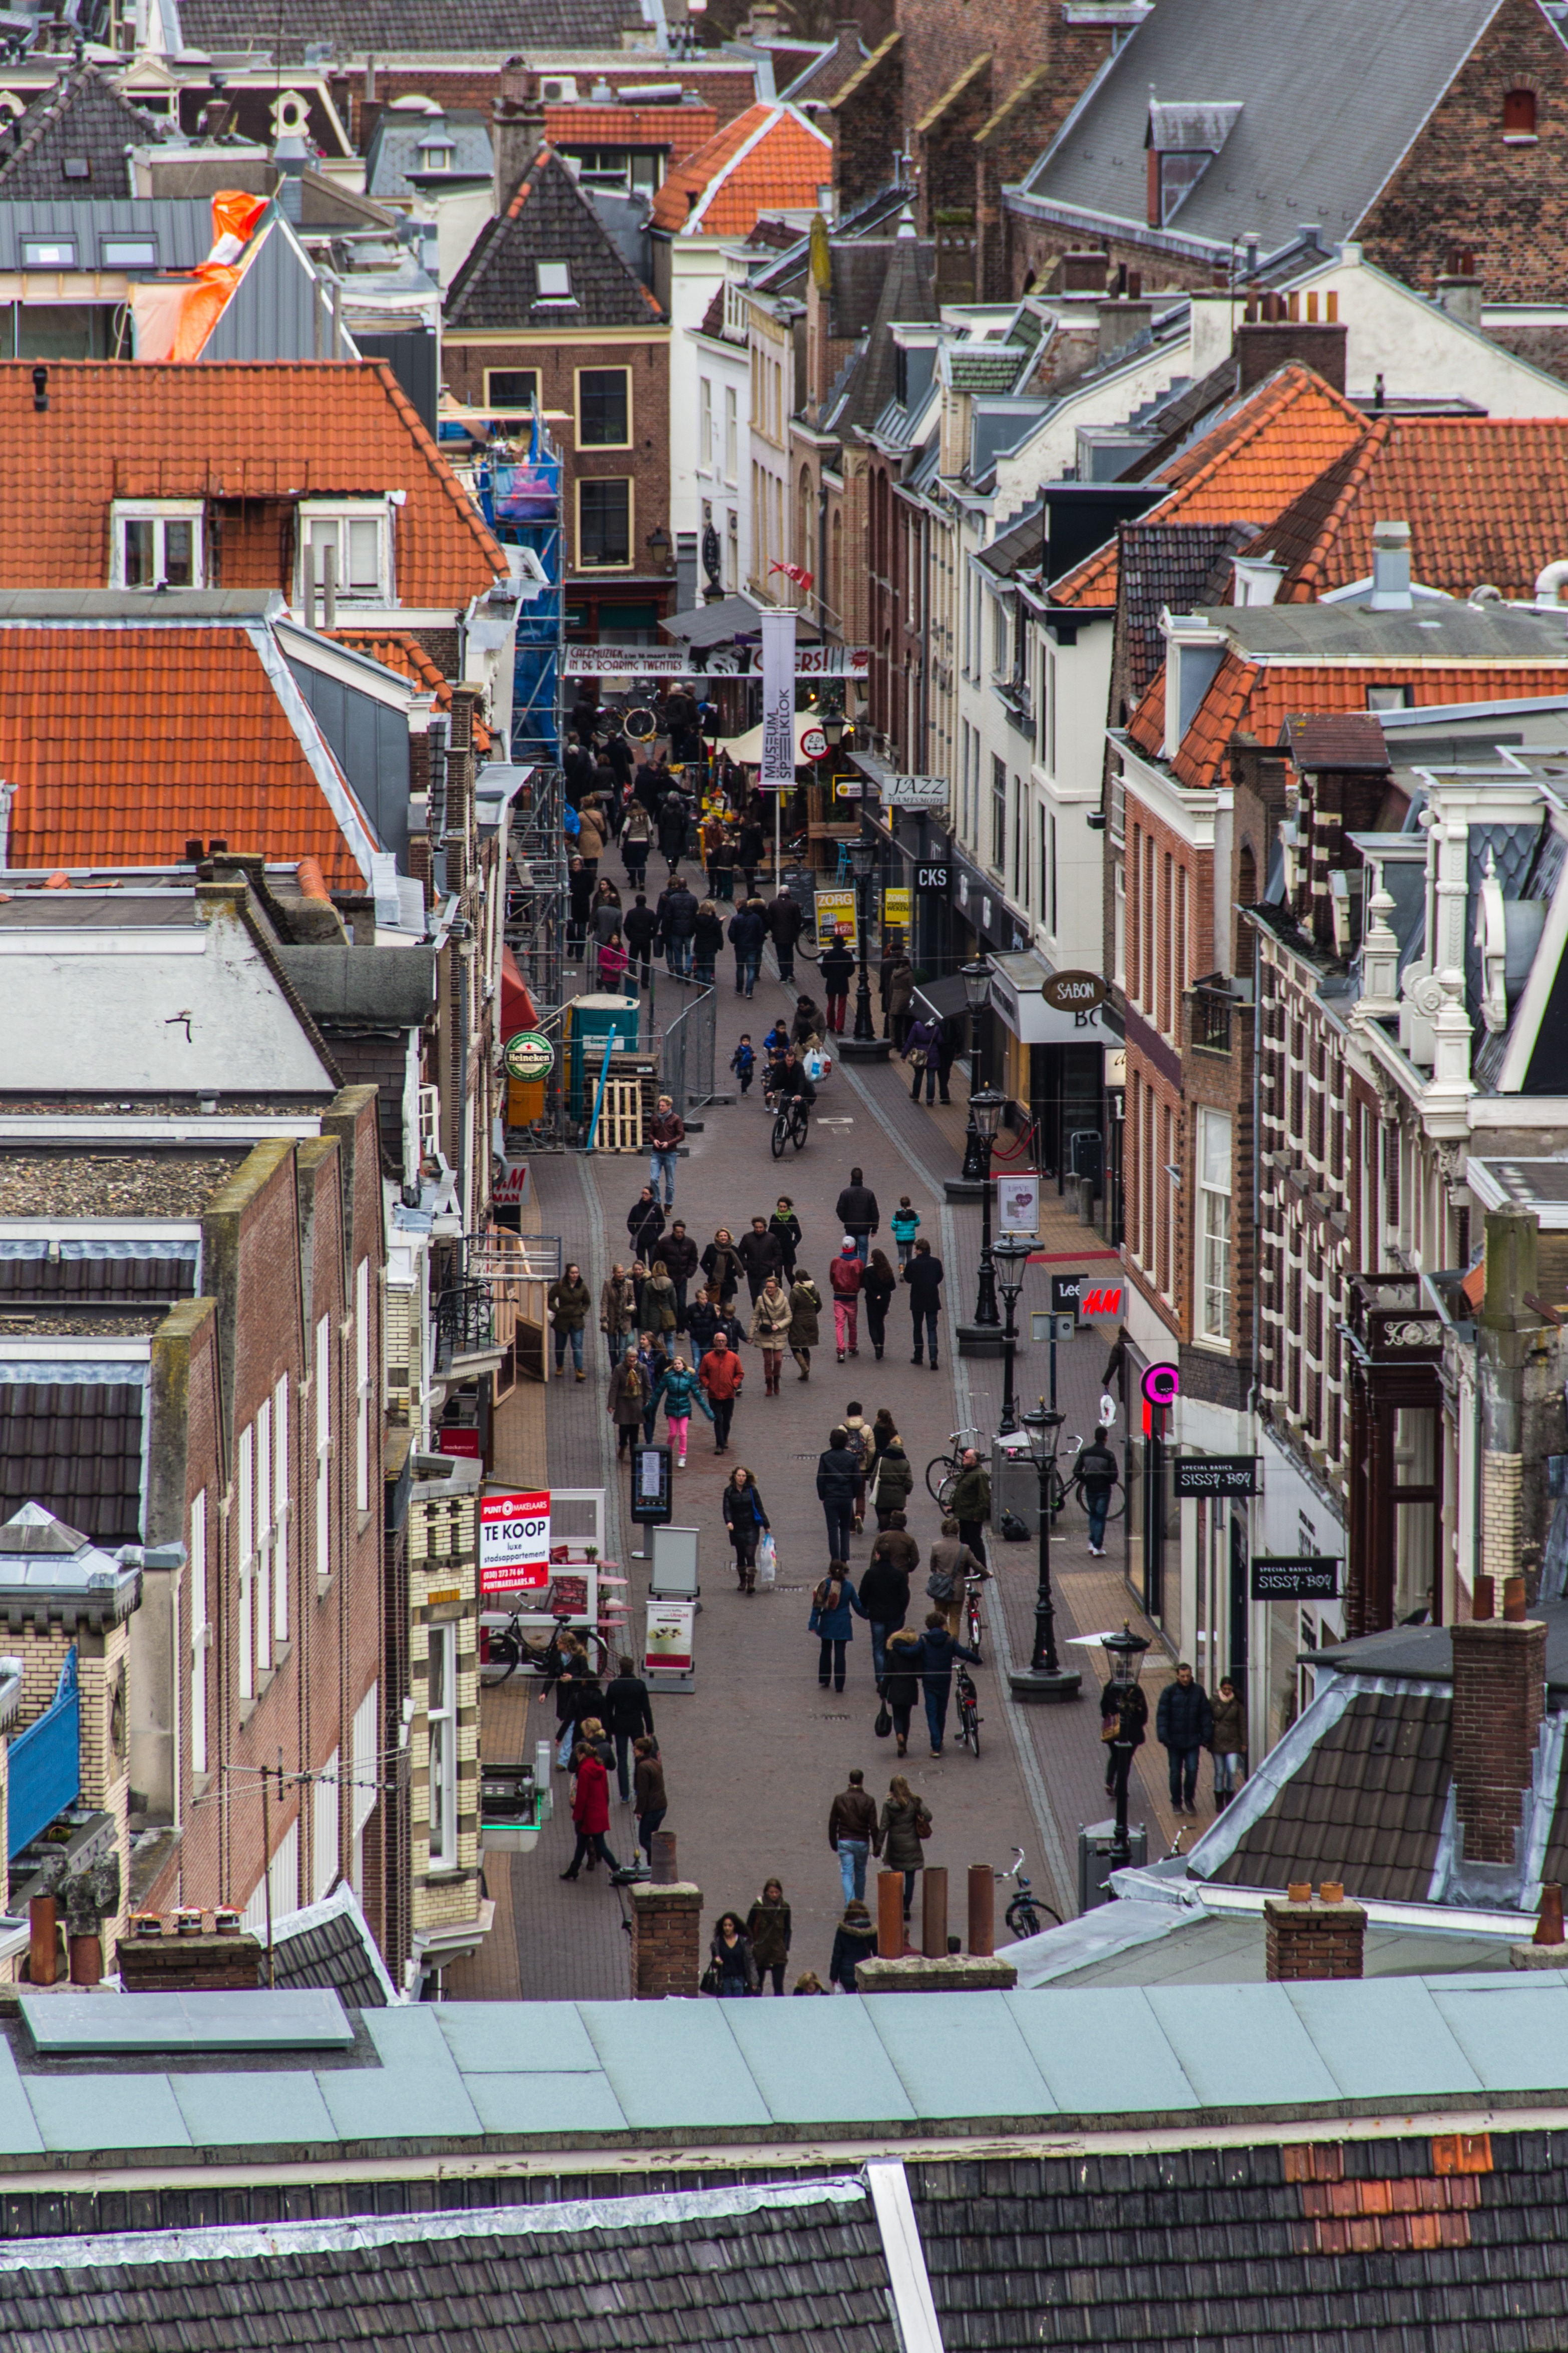
pedestrian, road, hiking, street, town, city, cityscape, downtown, walk, suburb, shop, shopping, art, infrastructure, center, metropolis, utrecht, neighbourhood, shopping street, urban area, residential area, human settlement